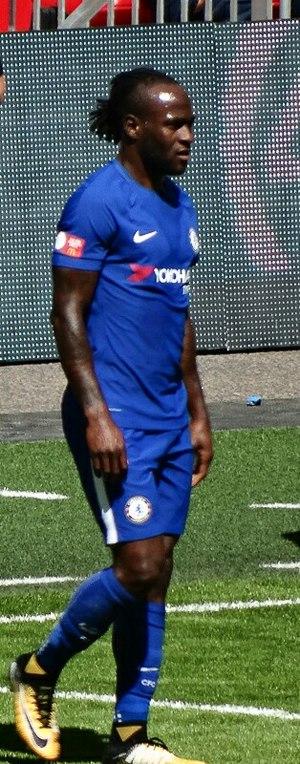
Victor Moses, né le 12 décembre 1990 à Kaduna, est un footballeur international nigérian qui évolue au poste de latéral droit ou d'ailier droit à l'Inter Milan en prêt de Chelsea.